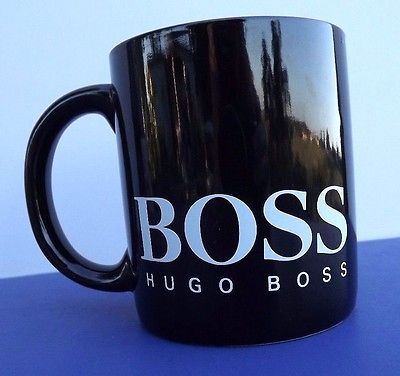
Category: mug